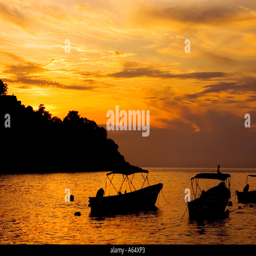
seascape near sunset shot off of the coast featuring boats anchored in cove